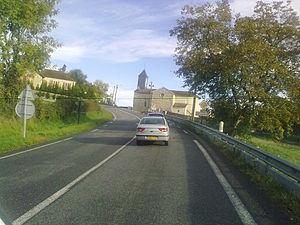
Entrée dans Argagnon
Argagnon est une commune française, située dans le département des Pyrénées-Atlantiques en région Nouvelle-Aquitaine.